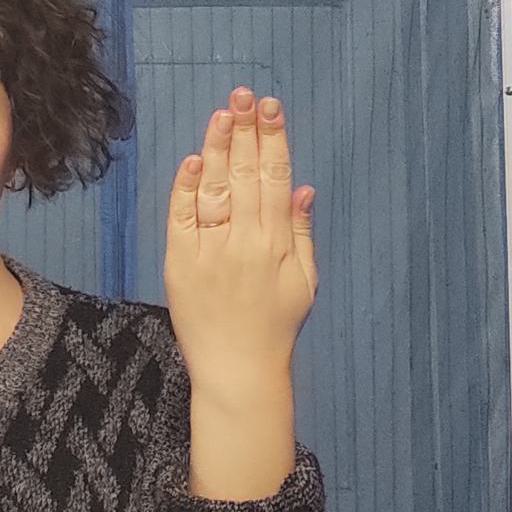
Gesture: stop_inverted